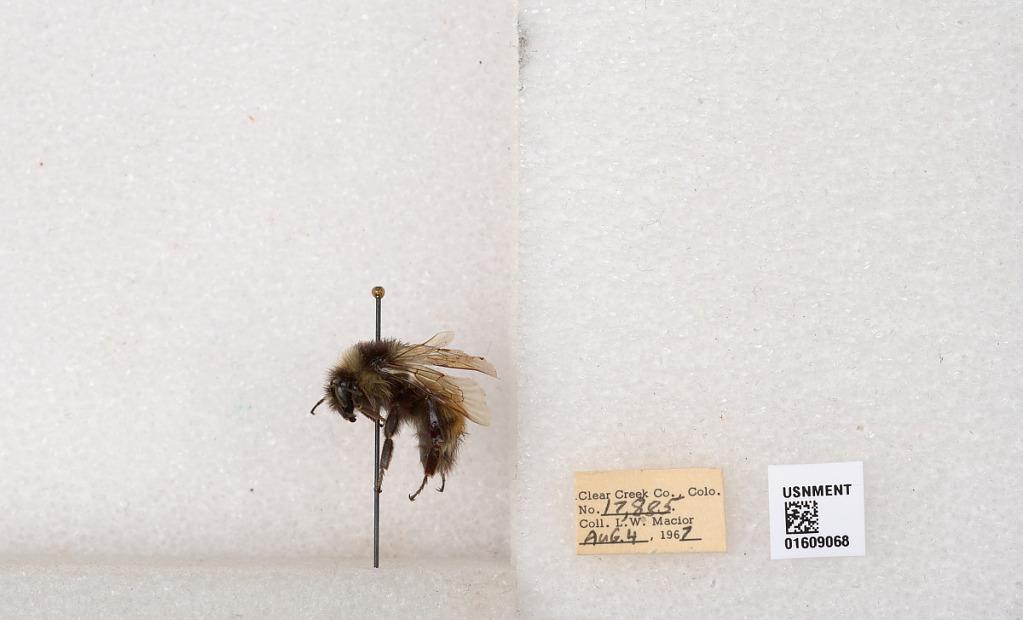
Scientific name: Bombus (Pyrobombus) sylvicola Kirby
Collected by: L. Macior
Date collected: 1967-8-4
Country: United States
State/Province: Colorado
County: Clear Creek
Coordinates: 39.6891, -105.644